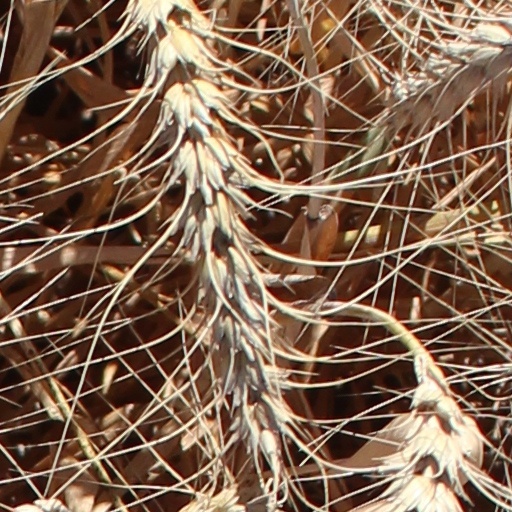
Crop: wheat